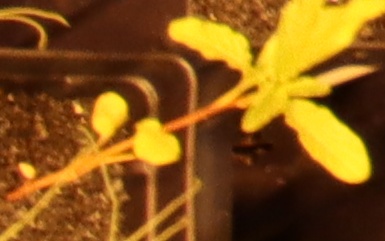
Label: Waterhemp